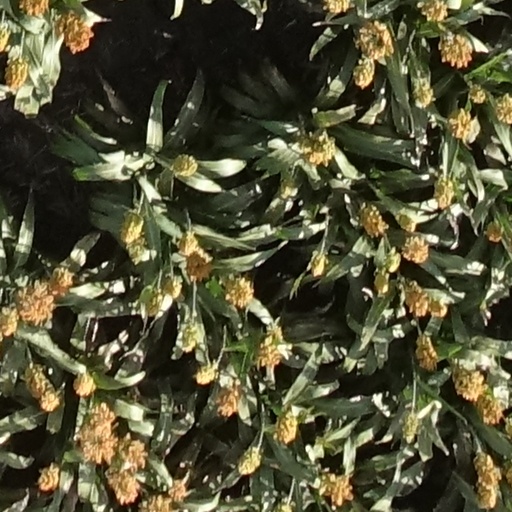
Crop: sorghum